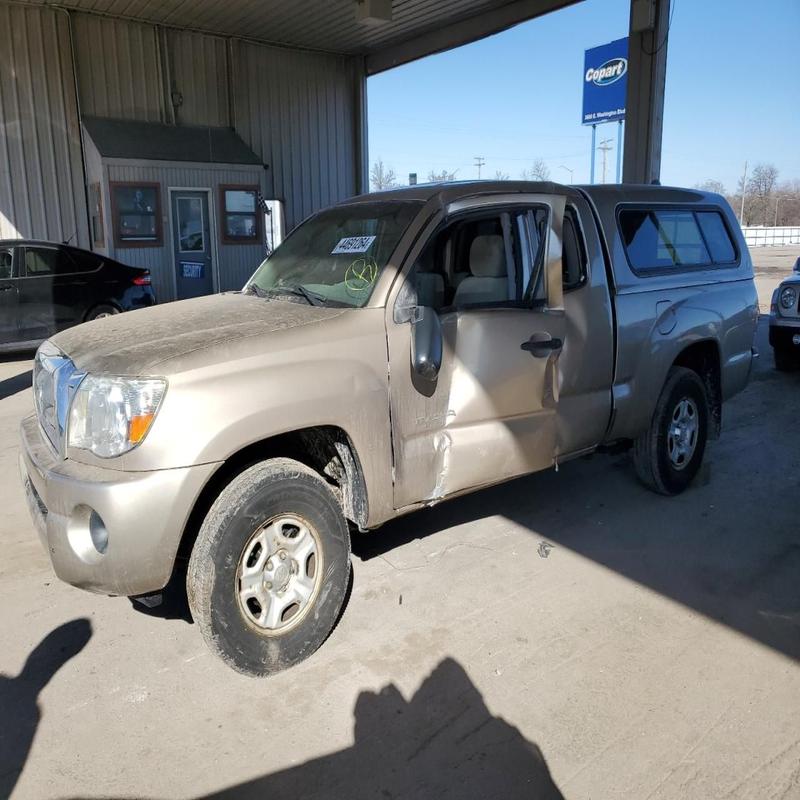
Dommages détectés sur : porte avant gauche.
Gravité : mineur